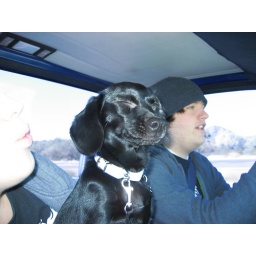
on our way fountian hills to hang and zoey chillin in the car thinking of all the ducks there